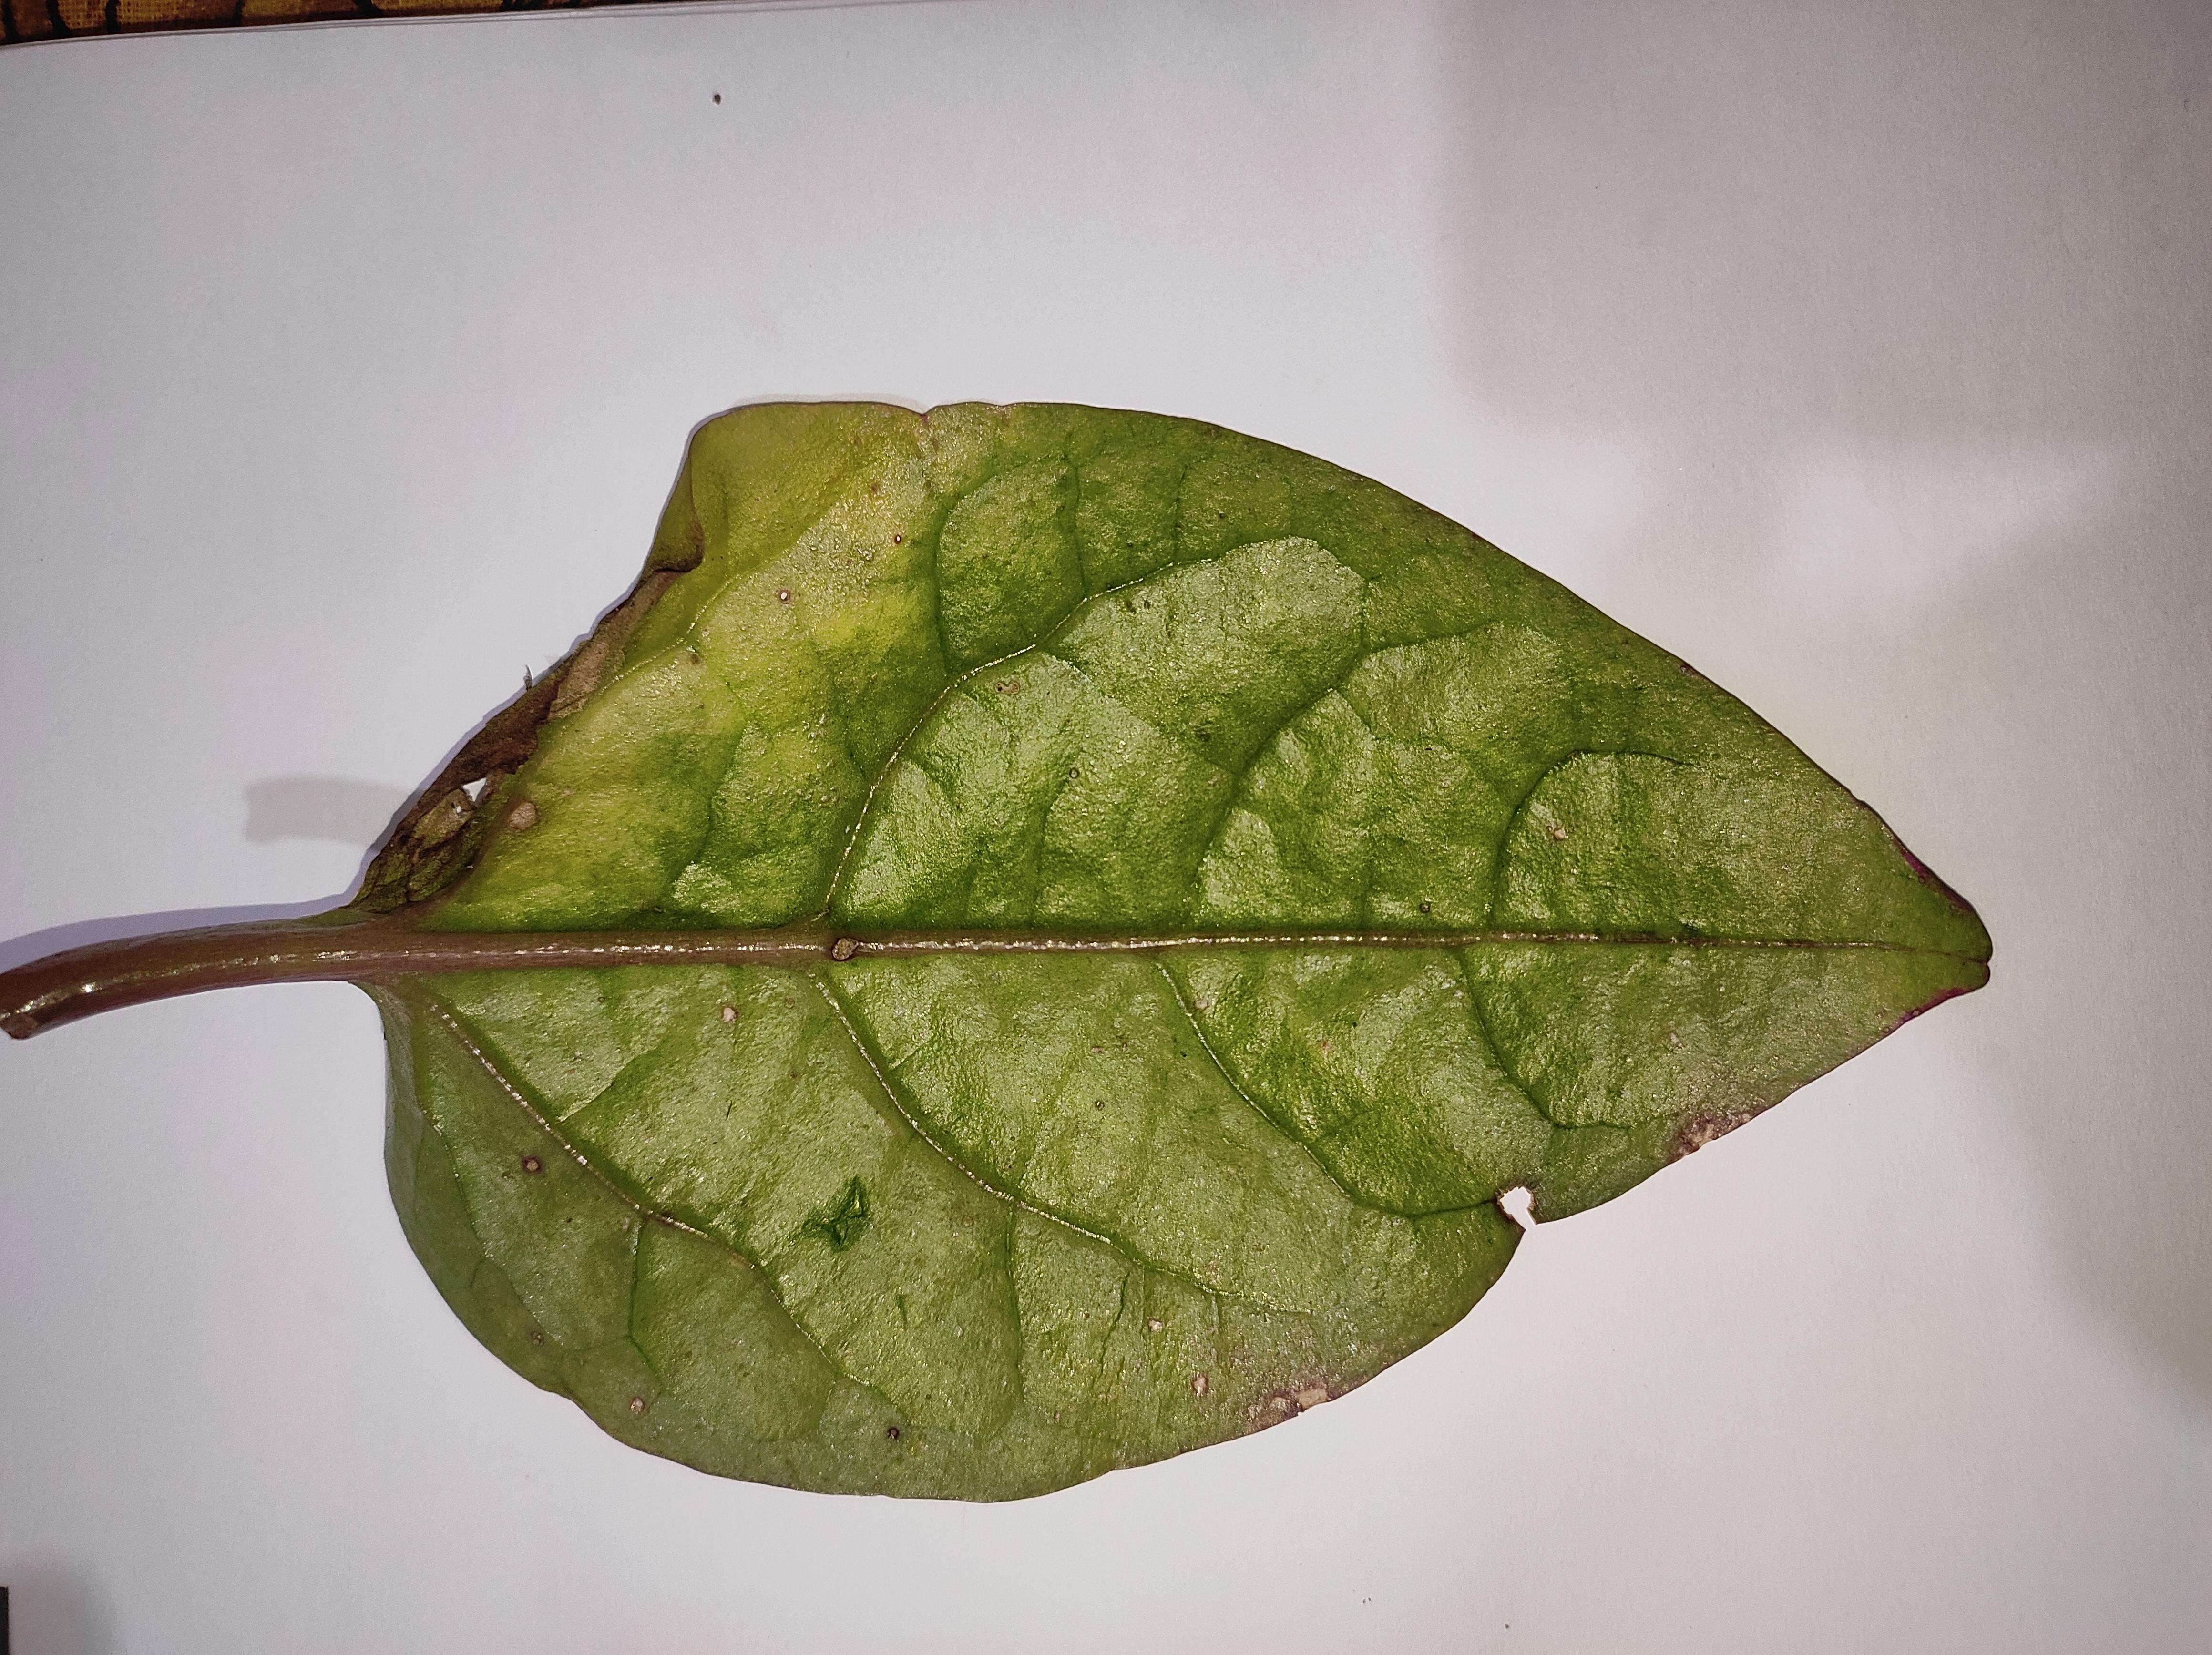
Label: straw_mite